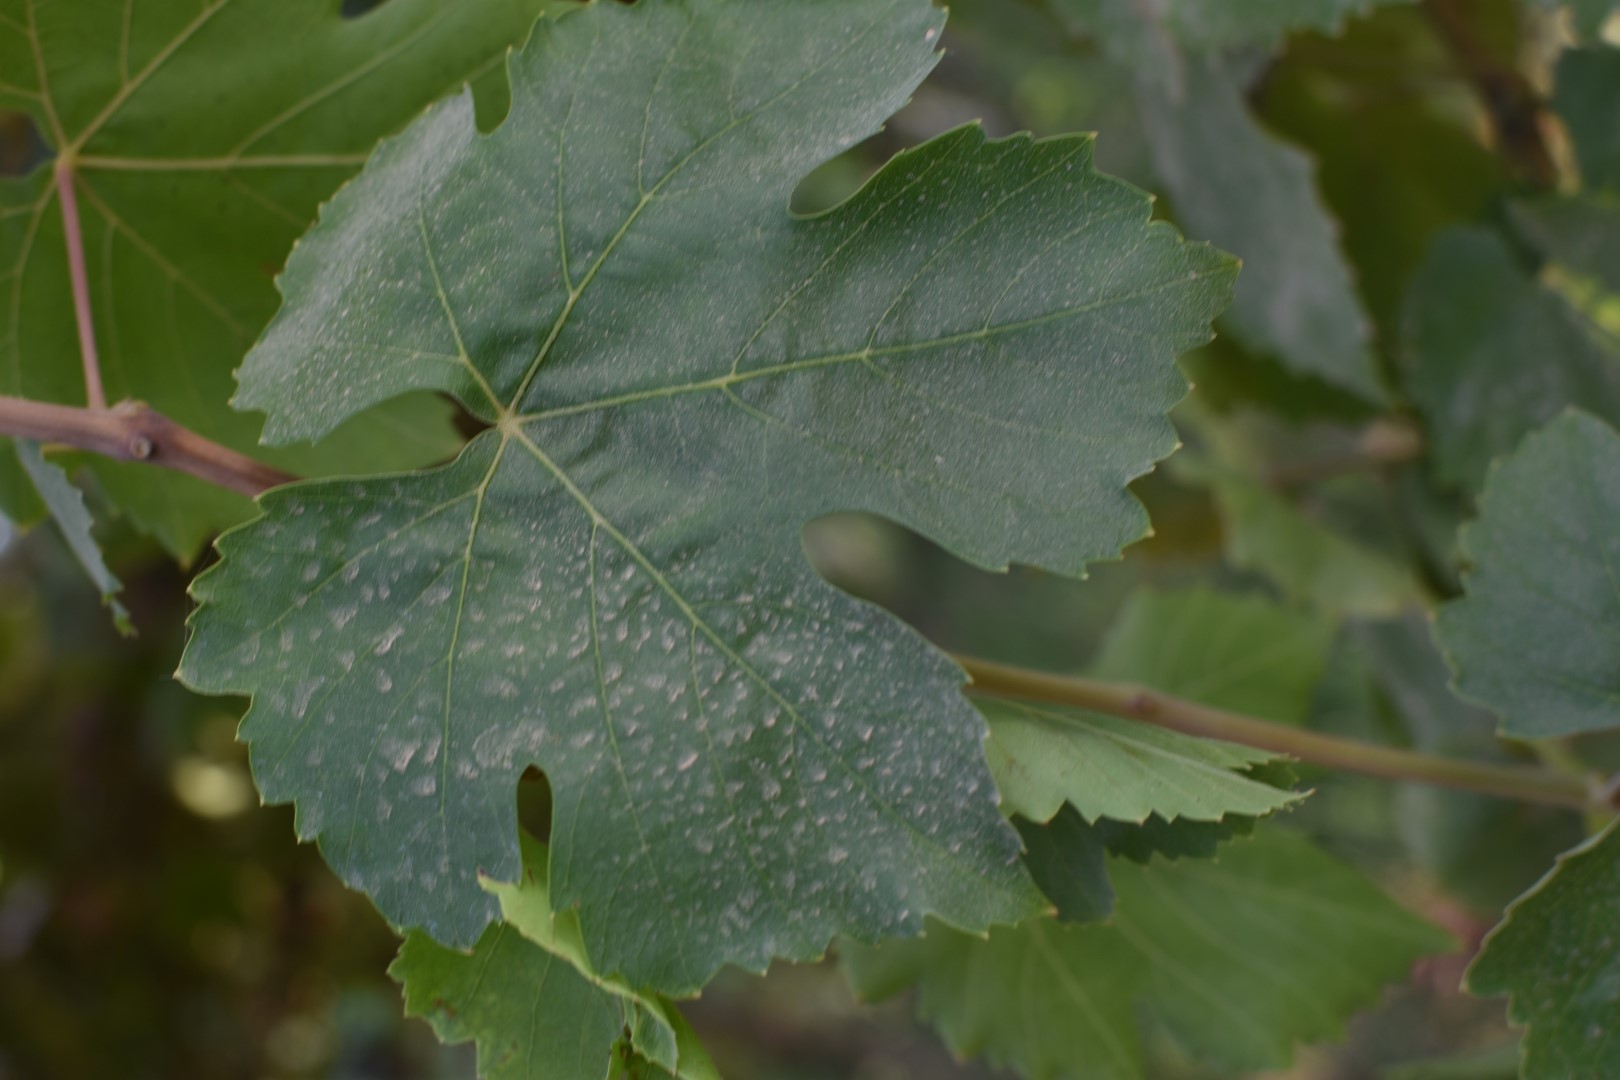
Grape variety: Thompson Seedless